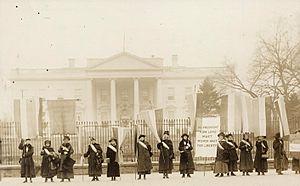
Margaret Tobin Brown, née le 18 juillet 1867 à Hannibal et morte le 26 octobre 1932 à New York, est une militante et philanthrope américaine. Issue d'une famille pauvre, dès ses dix-huit ans, elle part tenter sa chance dans le Colorado et rencontre James Brown, qu'elle épousera. Devenu millionnaire à la suite de la découverte d'un filon d'or dans une mine d'Ibex Company, le couple entre dans la haute société et Margaret Brown, engagée et militante, se consacre au service des autres, notamment à travers la défense des droits des femmes, des enfants, et des mineurs du Colorado. Elle en profite également pour voyager à travers le monde, et se rend à plusieurs reprises en France. Son amour pour ce pays la pousse à partir précipitamment en Picardie lorsqu'elle apprend le déclenchement de la Première Guerre mondiale. Avec d'autres Américaines, elle soigne les soldats, action qui lui vaut de recevoir la Légion d'honneur. Il lui arrive aussi de se consacrer à sa passion pour le théâtre dramatique, et c'est sur les scènes new-yorkaises et parisiennes qu'elle interprète les rôles de son idole, Sarah Bernhardt.